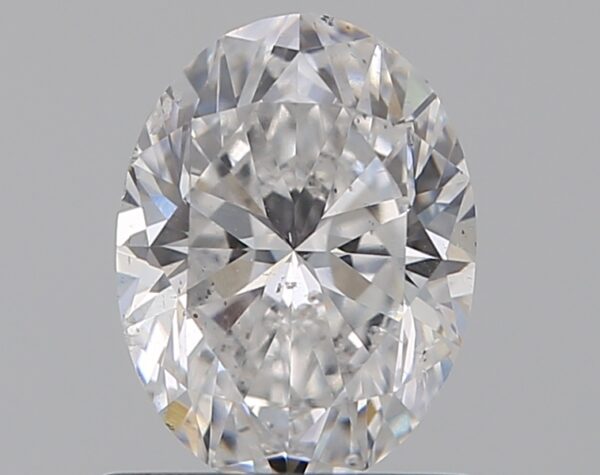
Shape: oval
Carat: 0.9
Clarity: SI1
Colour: D
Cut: VG
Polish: EX
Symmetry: VG
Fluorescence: ST
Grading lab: GIA
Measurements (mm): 7.17 x 5.38 x 3.48